Marjorie Anderson

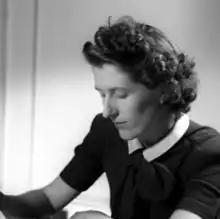

Marjorie Anderson (7 November 1913 – 14 December 1999) was a British actress and leading BBC radio broadcaster for over thirty years, including on the programme "Woman's Hour" from 1958 to 1972.